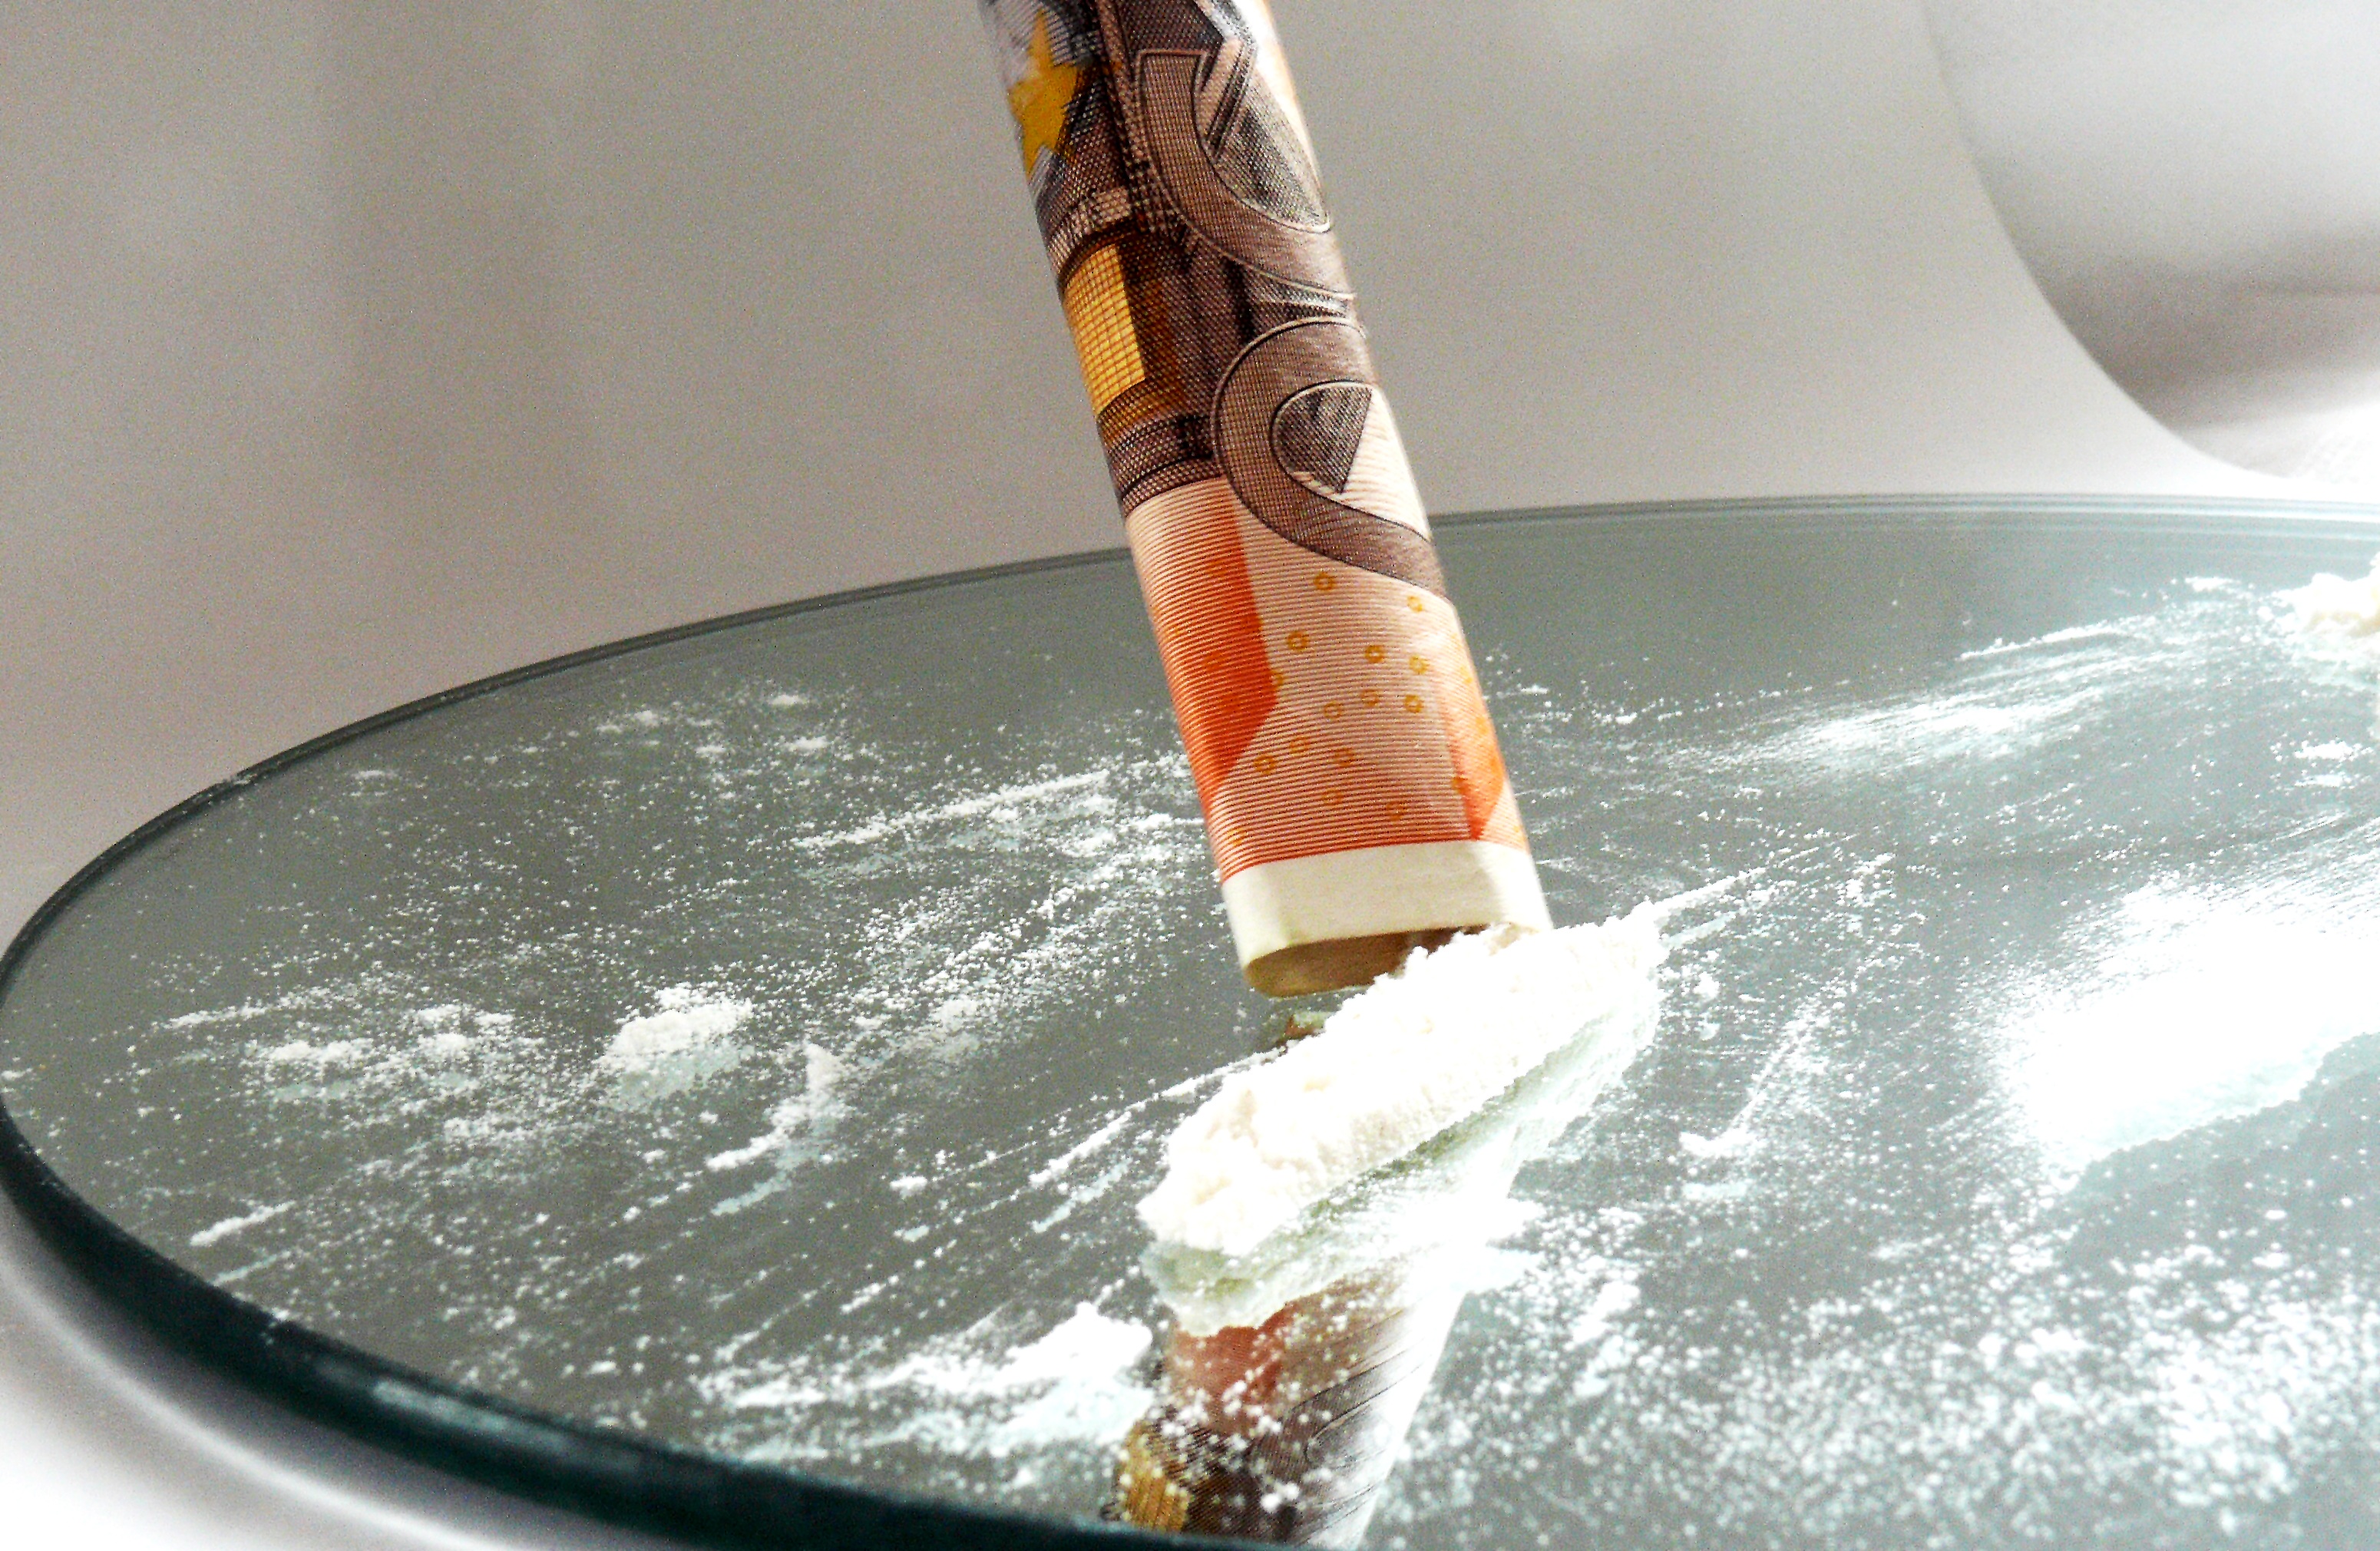
glass, noise, addiction, request, greed, dependent, addicted, intoxicated